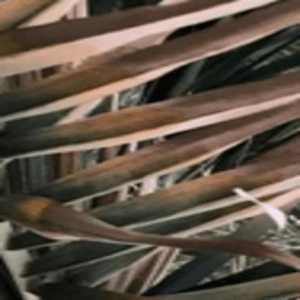
Label: Potassium Deficiency